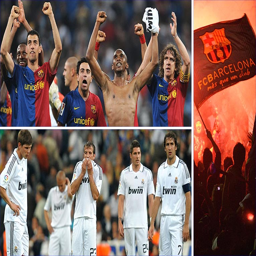
players celebrate ; real 's are left shell - shocked fans go wild in stadium